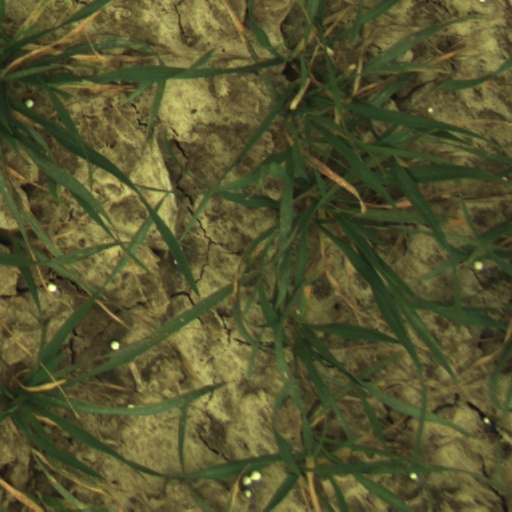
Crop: wheat